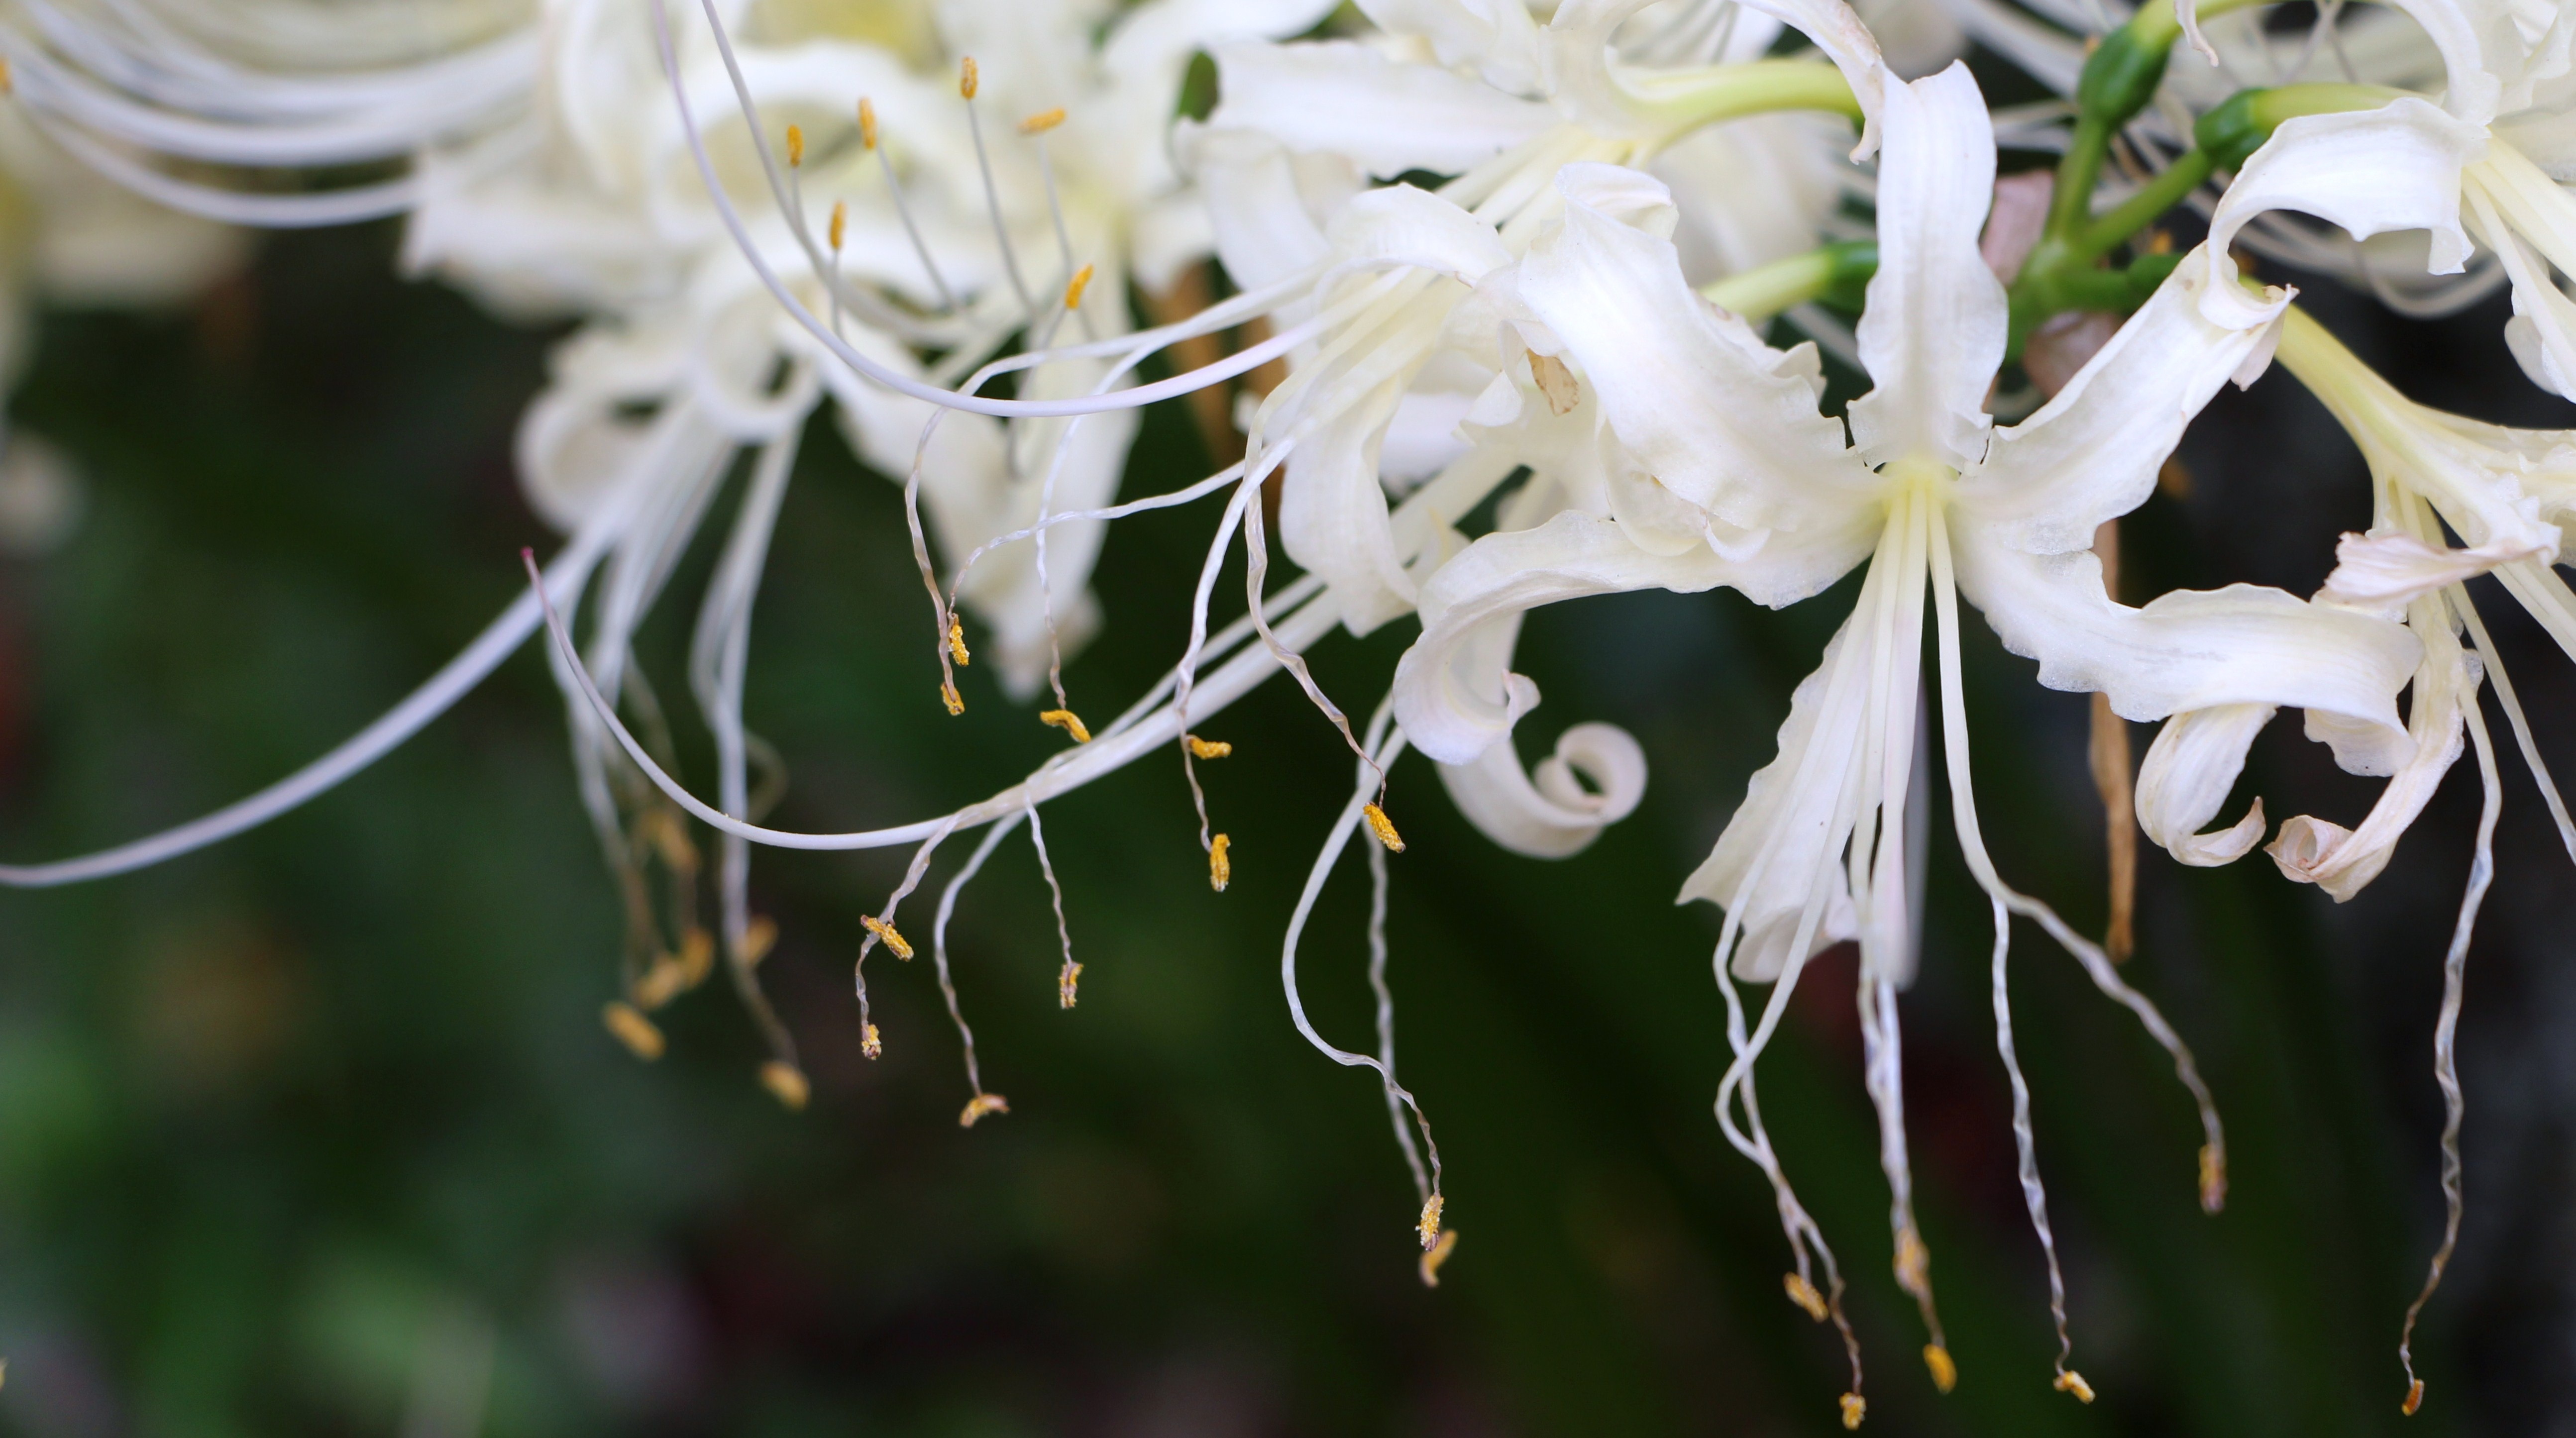
nature, branch, blossom, plant, flower, spring, botany, garden, flora, hydrangea, white flower, flowers, close up, petals, shrub, lilies, flower garden, bunch of flowers, spring flowers, macro photography, flowering plant, botanist, plant stem, woody plant, land plant